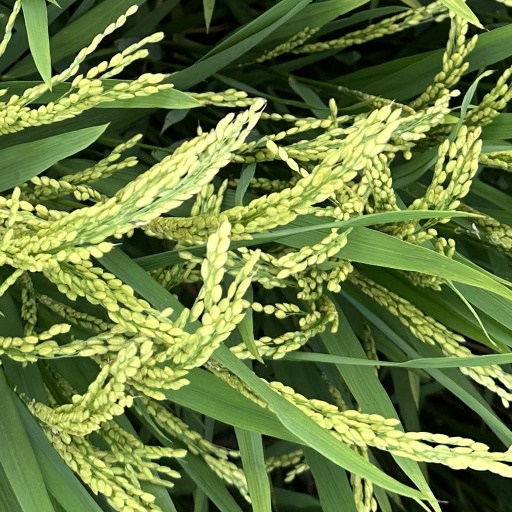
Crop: rice